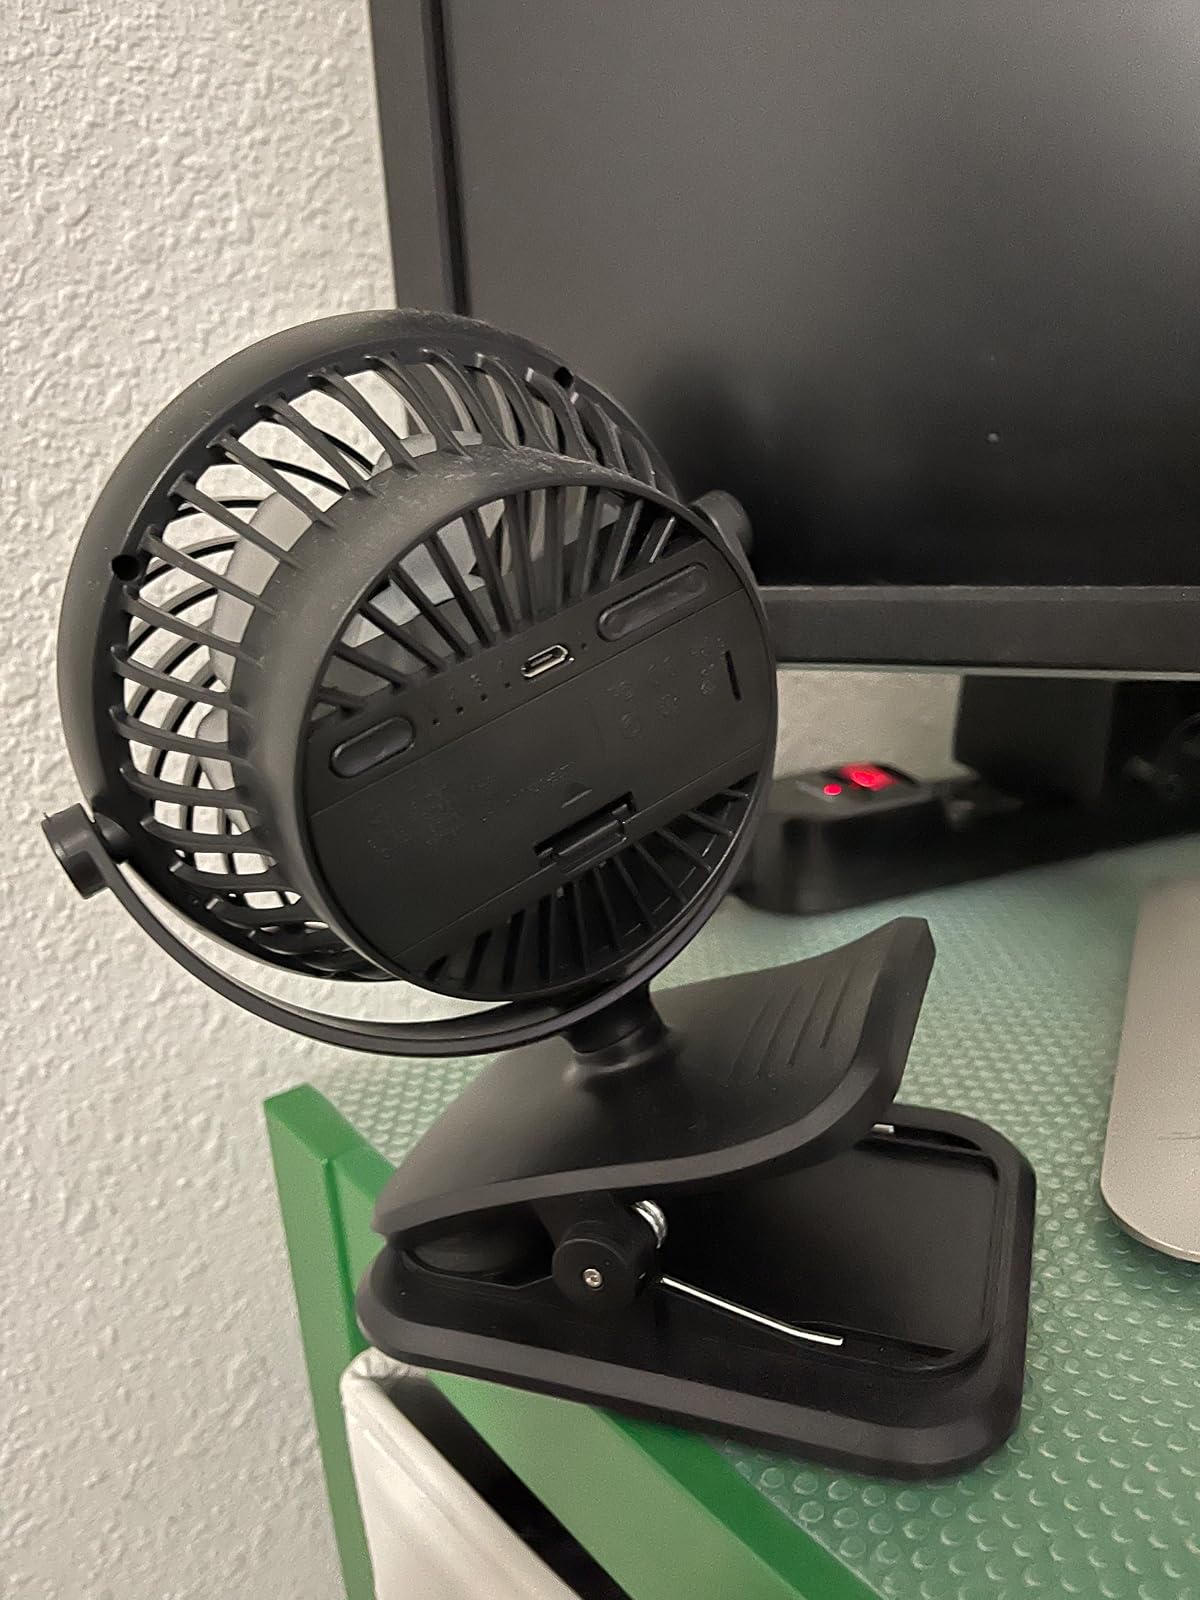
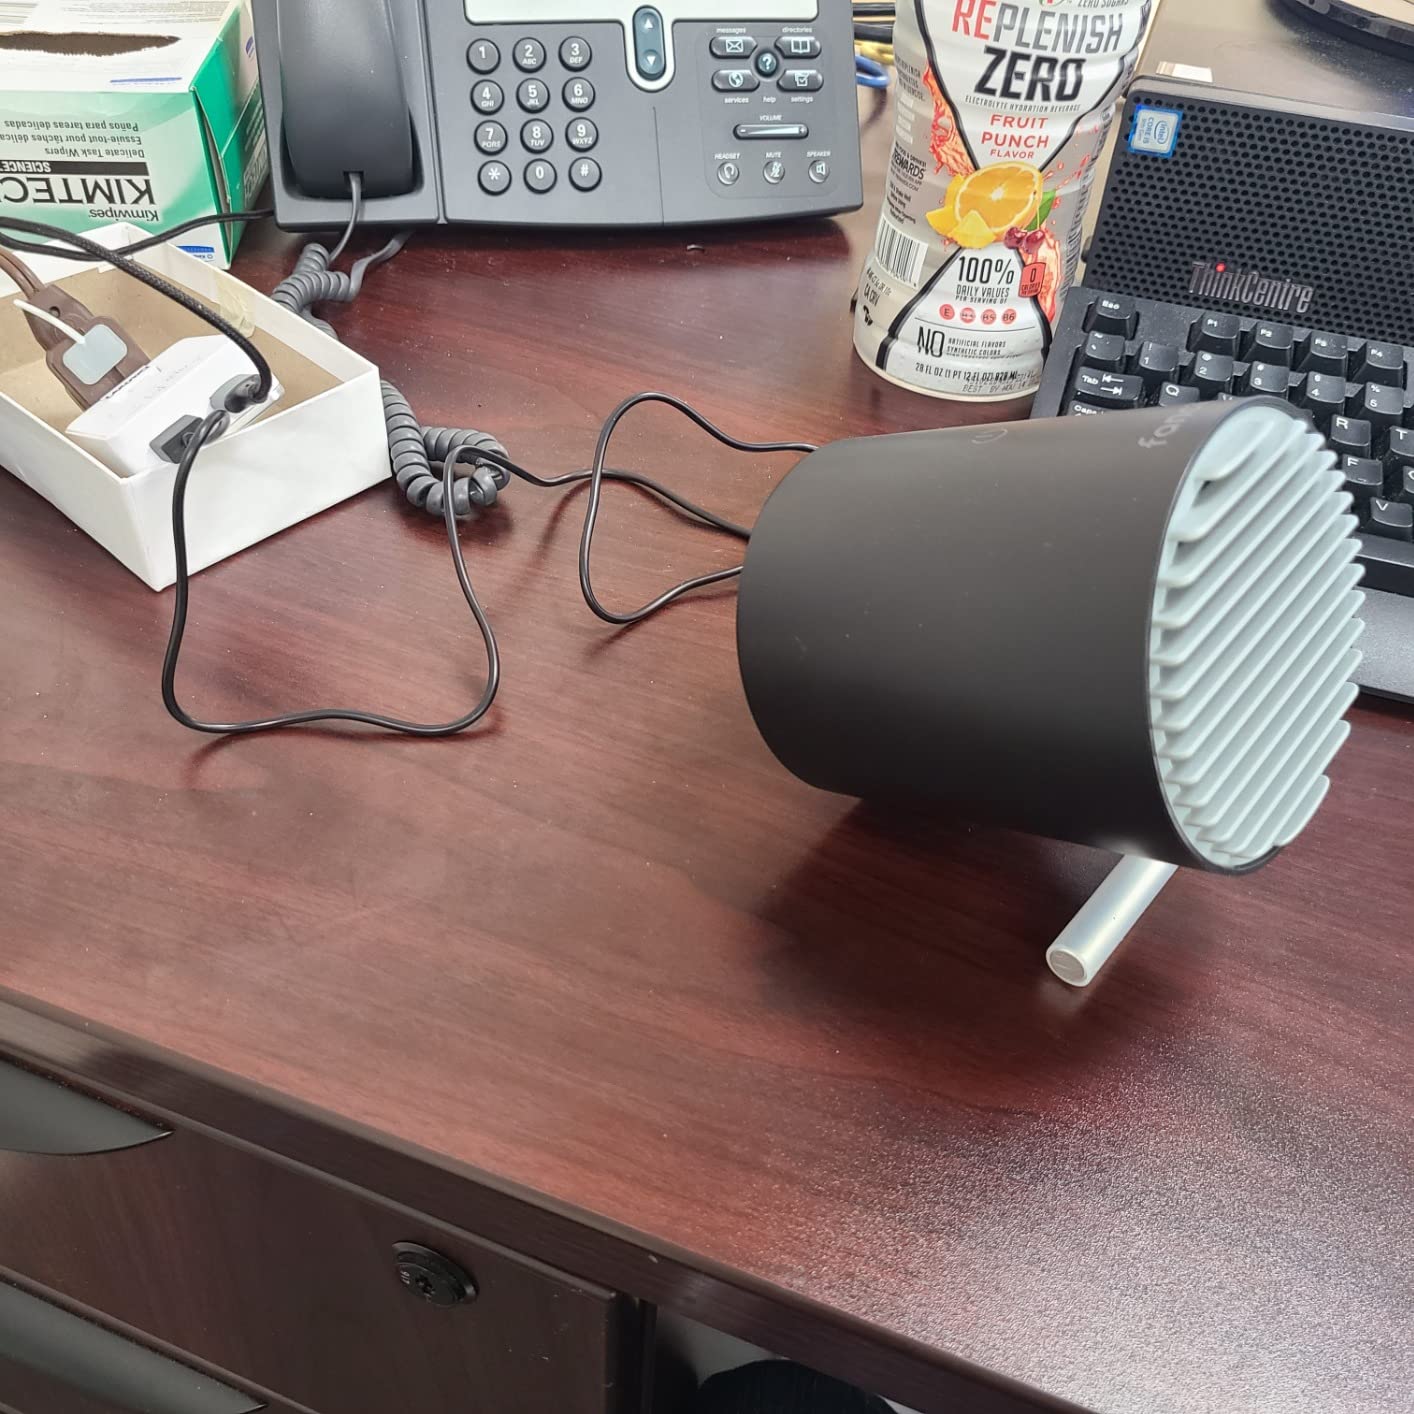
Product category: fan
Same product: no